What About Us (Pink song)

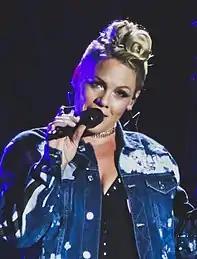

Pink performed "What About Us" live for the first time at Waldbühne in Berlin, Germany, on August 11, 2017. During Pink's headline set at the V Festival that year, she performed the song with older material. At the 2017 MTV Video Music Awards, Pink was presented with the Michael Jackson Video Vanguard Award and sang the song as part of a greatest-hits medley. Her performance was met with positive reviews by critics. Hughes said the performance included "some of the most breathtaking choreography of the night" while Nicholas Hautman of "Us Weekly" praised the "impressive dance break" and the singer's "impeccable vocals".